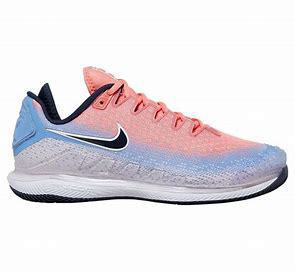
Brand: Nike
Model: Court Air Zoom Vapor X